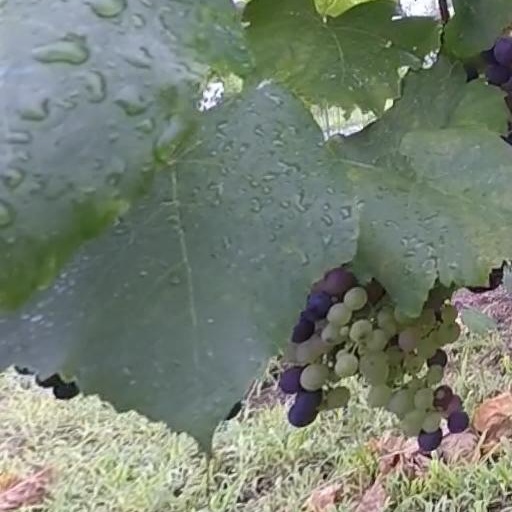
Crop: grape